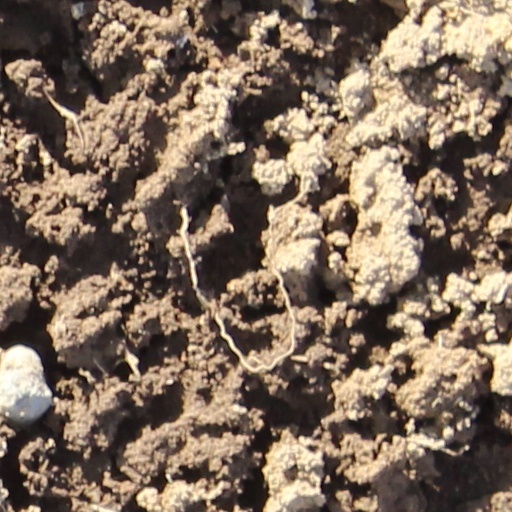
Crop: wheat